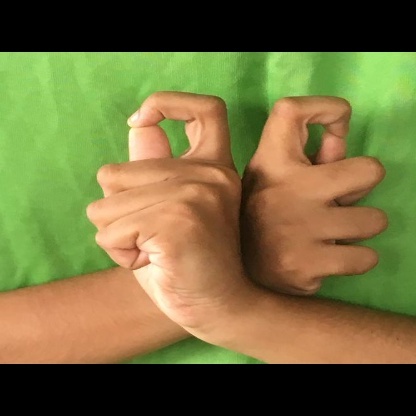
Mudra: Berunda